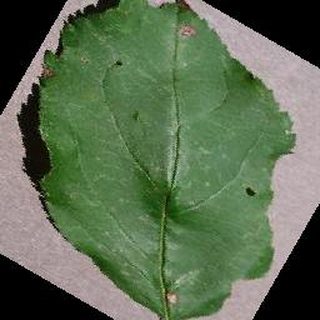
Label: apple_black_rot